Augustinerkirche, Mainz

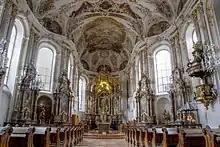
The rich decorated interior

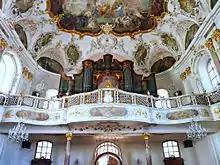
Die Orgel des Johann Philipp Stumm auf der Westempore der Augustinerkirche

The altars are according to the Rococo style, but the late construction of the church is illustrated here in that the echoes of Classicism can be found. The furnishing makes a very rich impression through the large altars and the ceiling paintings created by Johann Baptist Enderle in 1772.